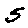
Label: 5